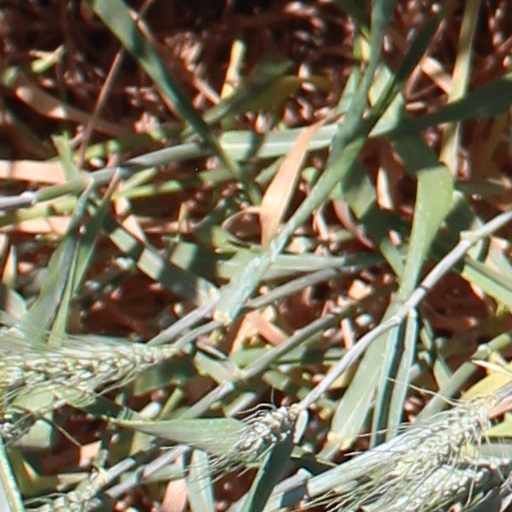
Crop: wheat